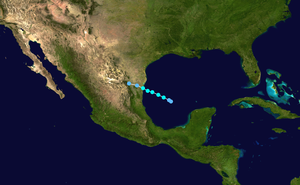
La saison cyclonique 2000 dans l'océan Atlantique nord commence officiellement le 1ᵉʳ juin 2000 et se finit le 30 novembre. Ces dates conventionnelles délimitent la période durant laquelle il est le plus probable qu'un cyclone tropicale se forme.
La tempête tropicale Beryl est le cinquième cyclone tropical, et la deuxième tempête tropicale de la saison cyclonique 2000 dans l'océan Atlantique nord.